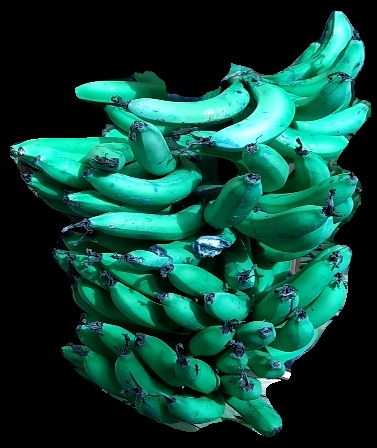
Variety: pachbale
Grade: grade3